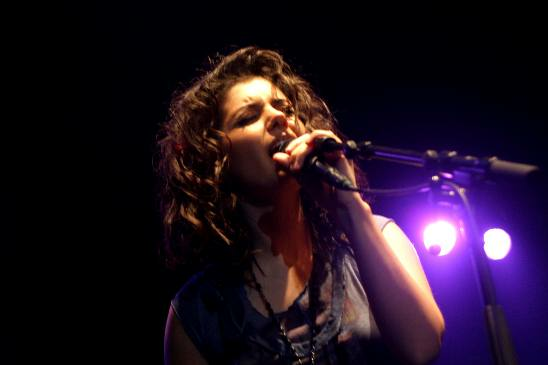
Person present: Yes